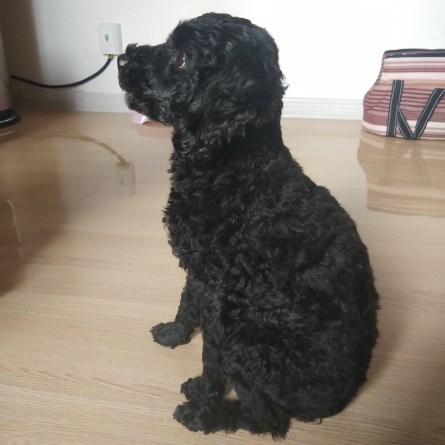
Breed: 7449-n000128-teddy